Phil Woods

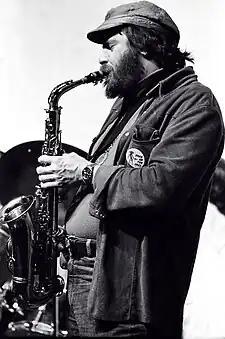
Woods in 1978

Philip Wells Woods (November 2, 1931 – September 29, 2015) was an American jazz alto saxophonist, clarinetist, bandleader, and composer.